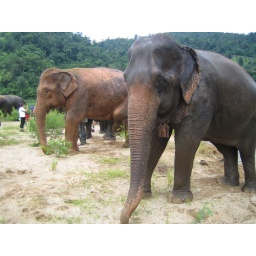
Elephants after bath time in the river